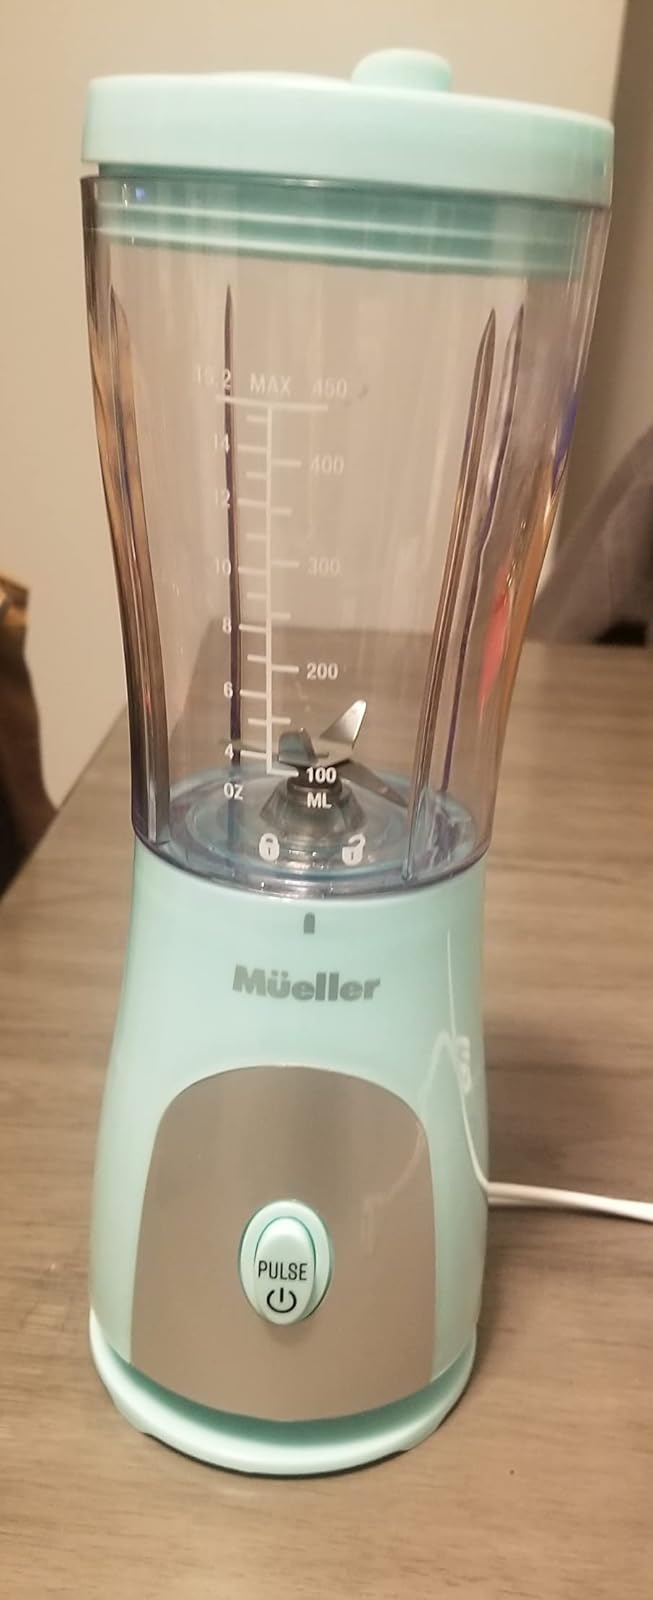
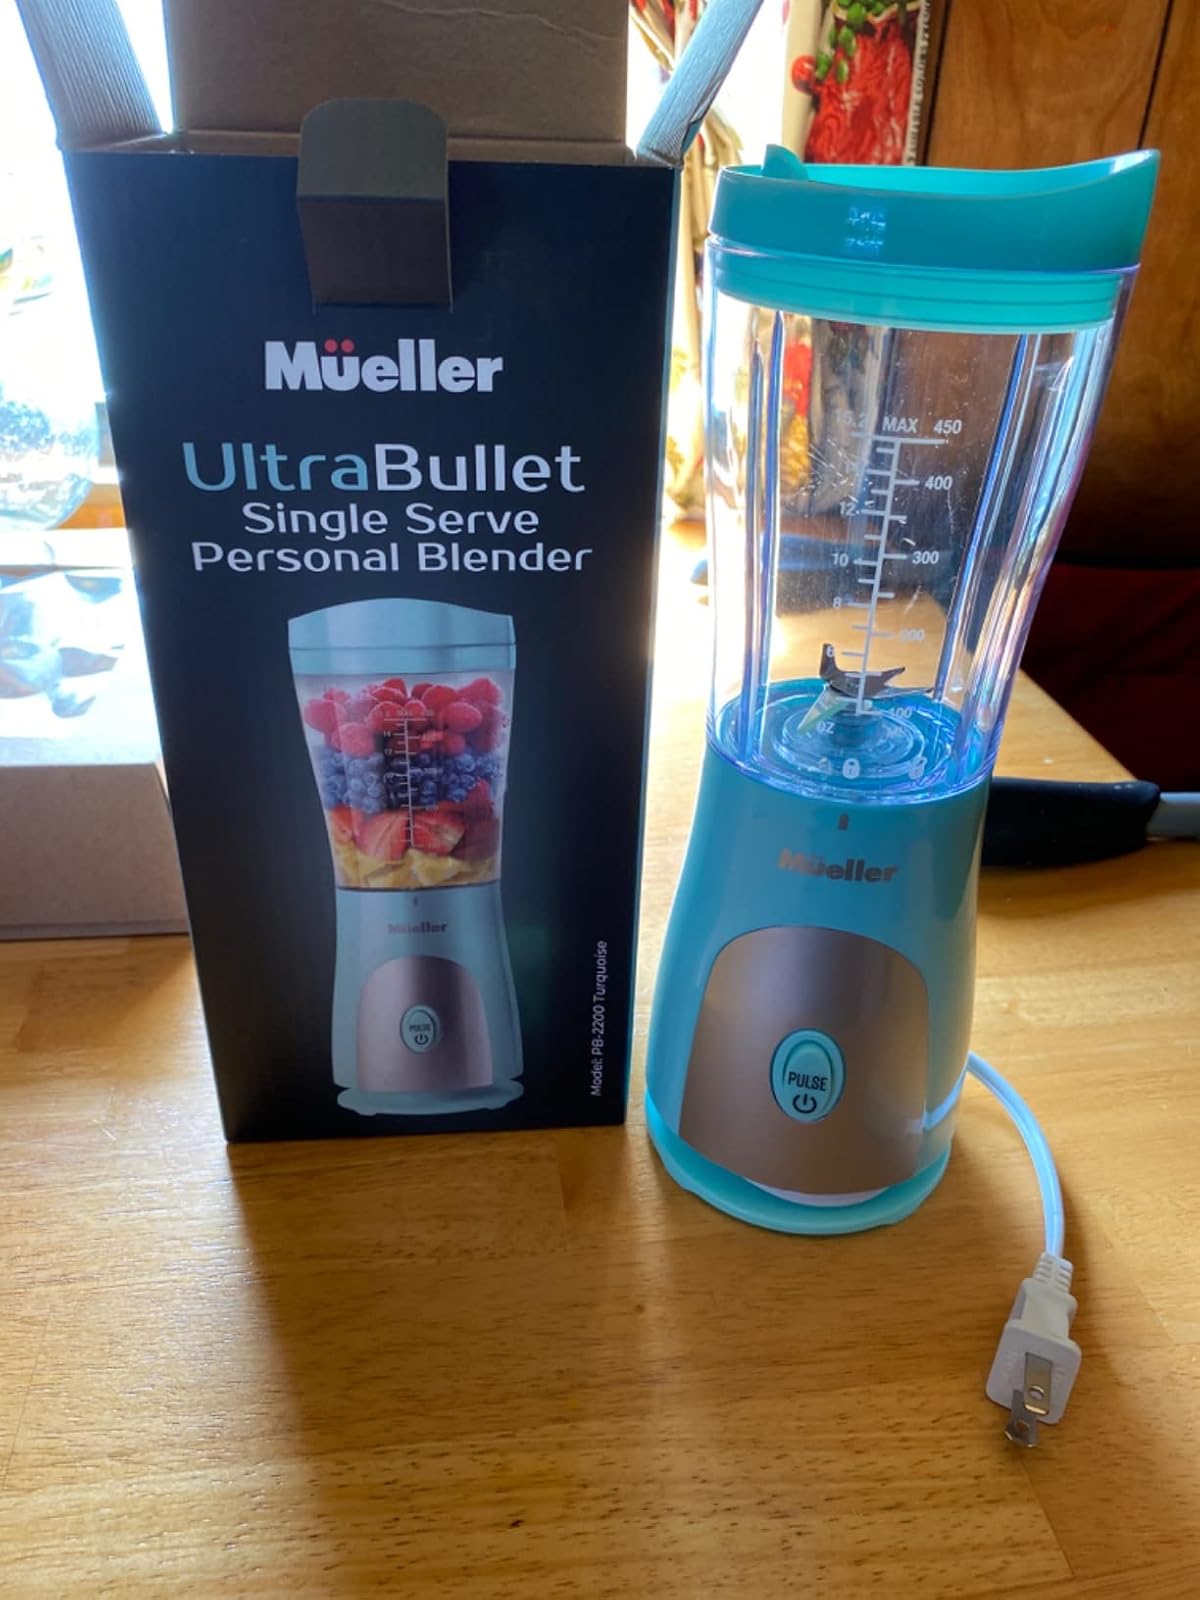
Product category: items_blender
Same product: yes